Tōkaidō Main Line

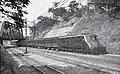
JNR Class EF55 hauling the "Fuji" (Tokyo–Shimonoseki express) near Shinagawa, 4 August 1936

The lines between Kisogawa and Ogaki, Yokohama and Kozu, and Hamamatsu and Obu were completed in 1887, and the first line from Tokyo to Kobe was completed in 1889, when Kozu and Hamamatsu were connected through the present-day Gotemba Line corridor. The final segments were completed between Kasumigahara and Otsu. At the time, there was one Tokyo–Kobe train in each direction per day, taking over 20 hours each way. The "Tokaido Line" name was formally adopted in 1895. In October 1895, following the Sino-Japanese War, through service to the Sanyo Railway (now the San'yō Main Line) began.